Wheel clamp

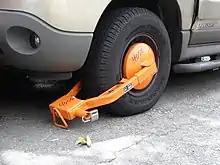
Wheel clamp as used by the Los Angeles Department of Transportation

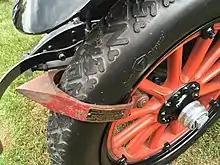
An early wheel clamp device offering a $100 reward for arrest of tamperers, mounted on a 1920 Hudson

A wheel clamp, also known as wheel boot, parking boot, or Denver boot, is a device that is designed to prevent motor vehicles from being moved. In its most common form, it consists of a clamp that surrounds a vehicle wheel, designed to prevent removal of both itself and the wheel.